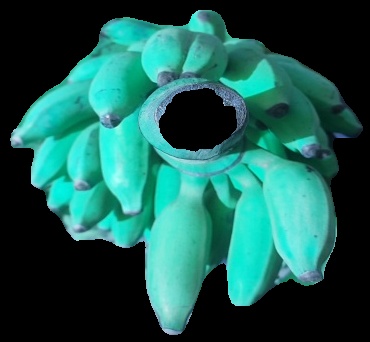
Variety: elakki-bale
Grade: grade3